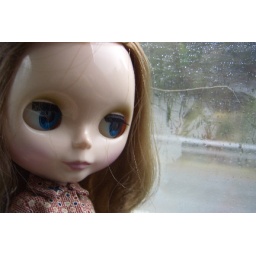
Here is Isabella all unbundled in the car after my dad picked us up at the bus station.